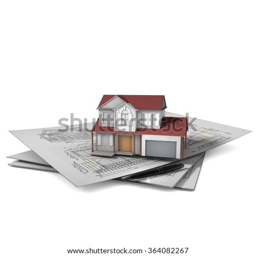
three - dimensional house on an architectural drawing isolated over white